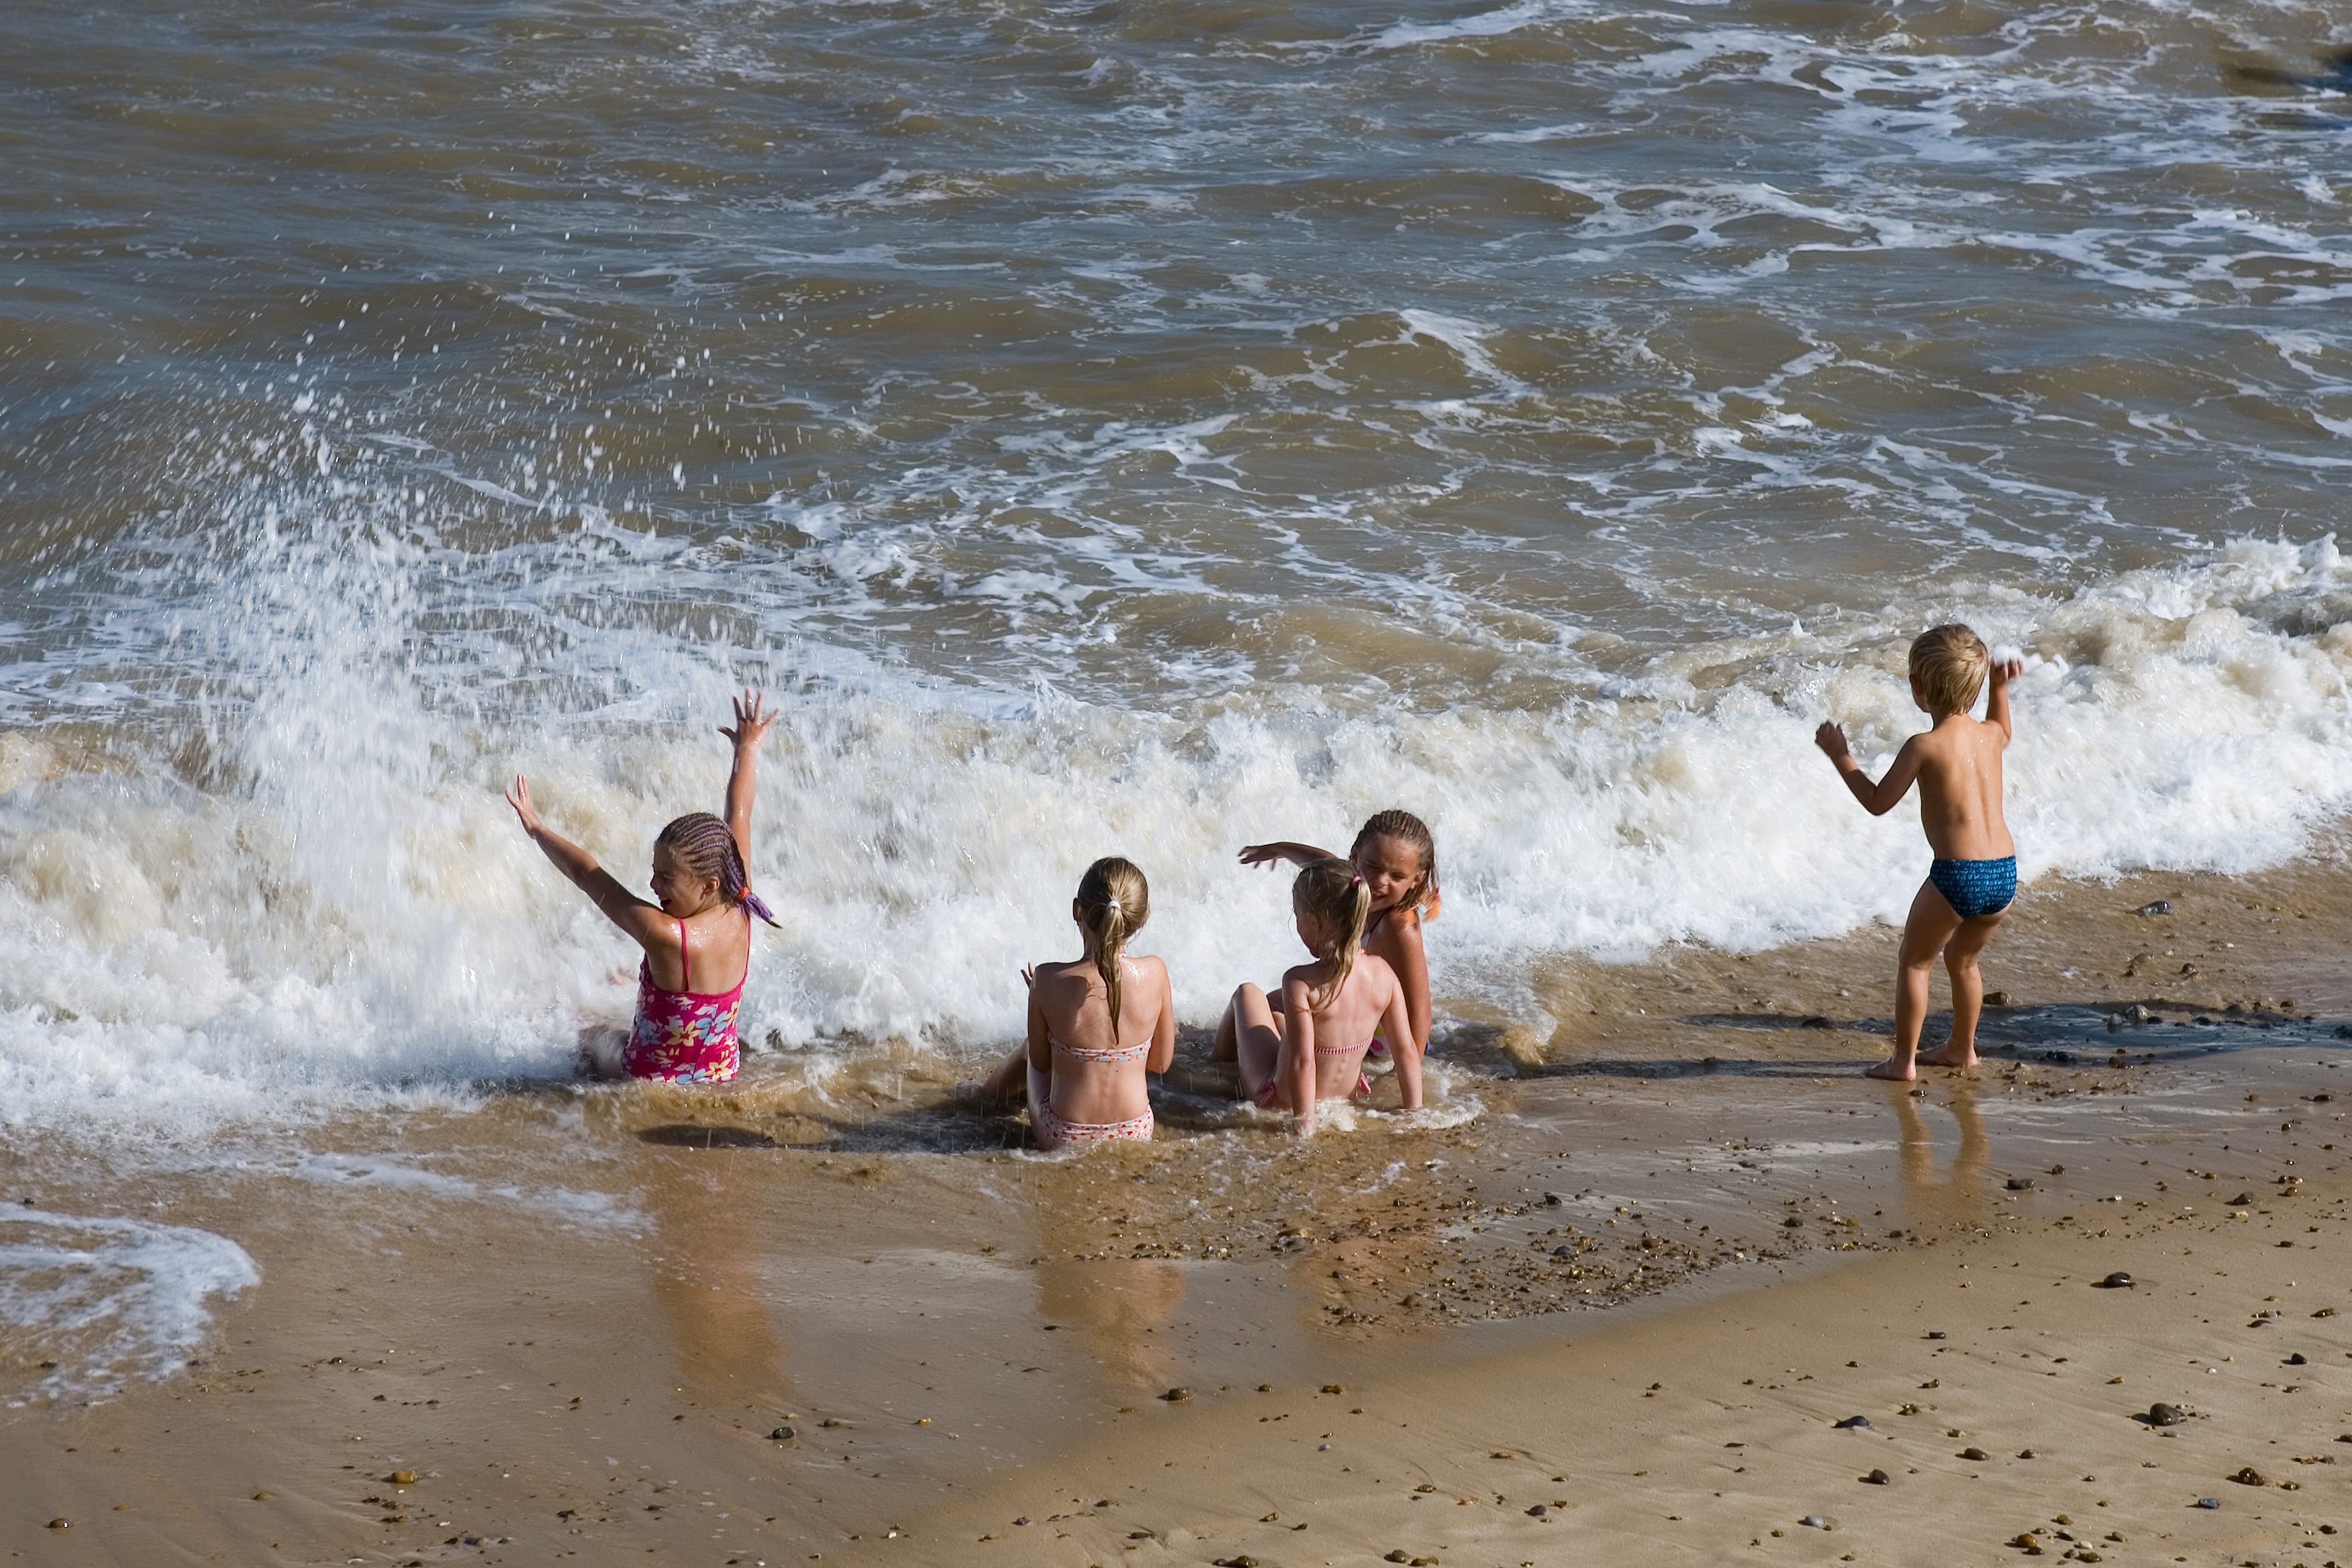
beach, sea, coast, water, sand, ocean, sun, play, shore, wave, vacation, seaside, surf, splashing, body of water, kids, waves, children, fun, happy, wind wave